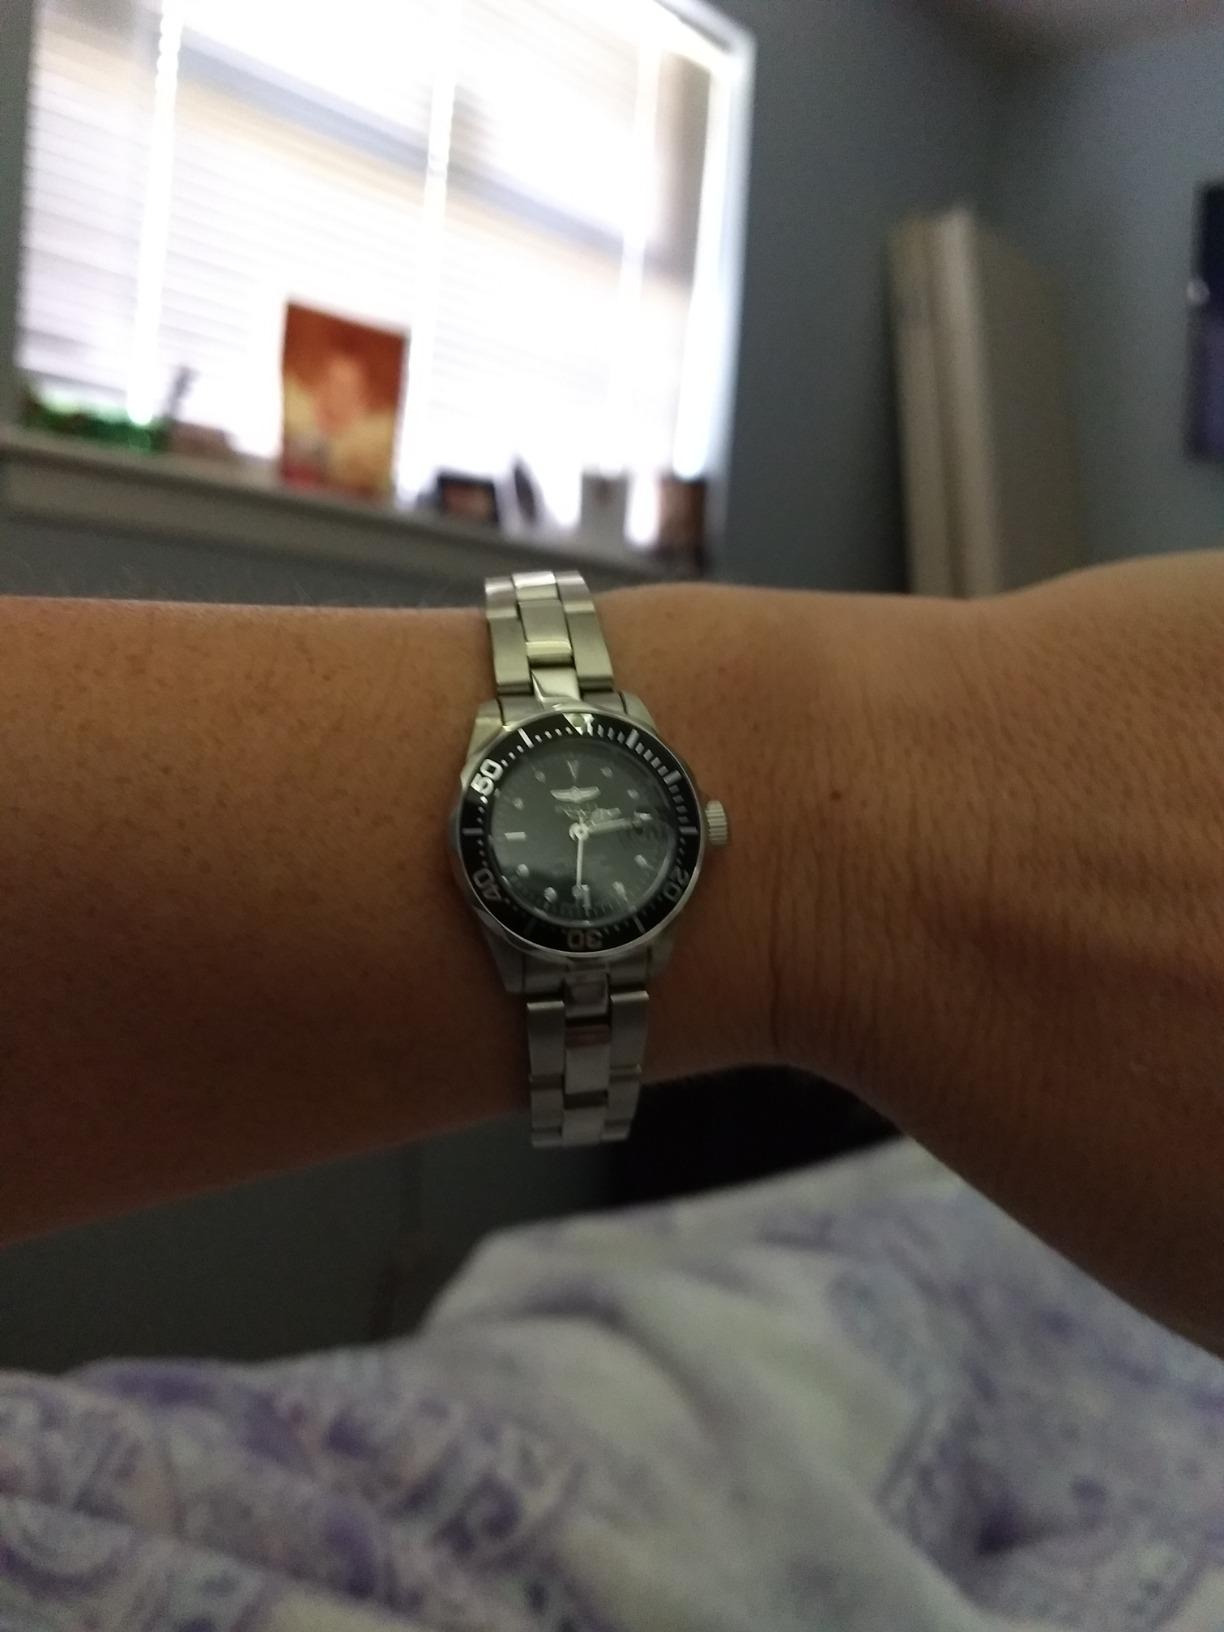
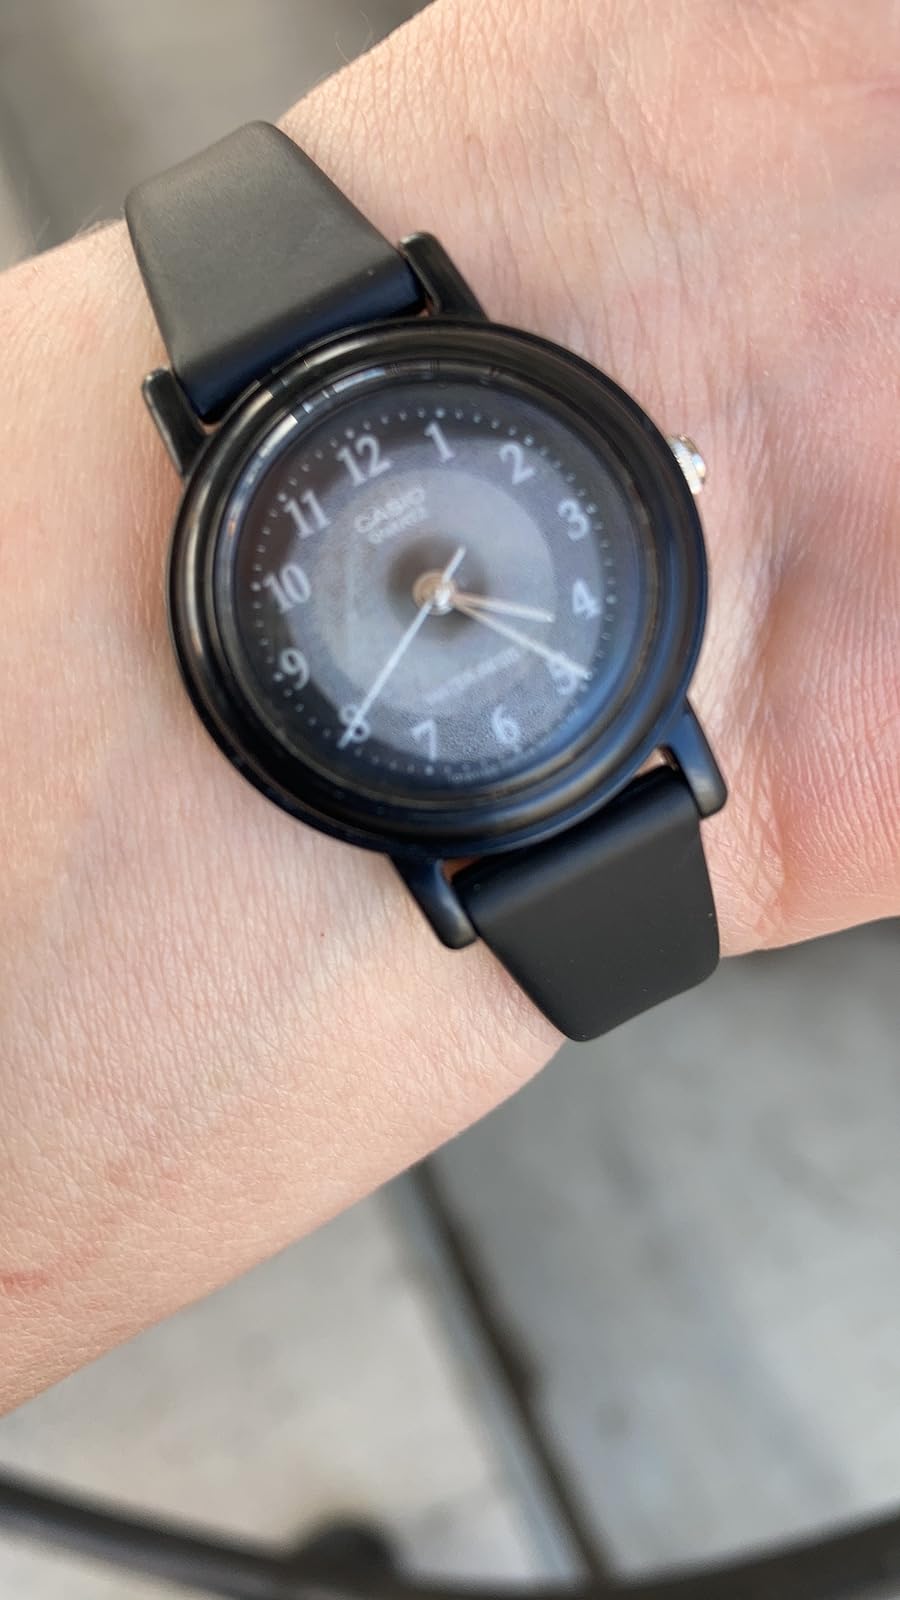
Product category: accessories_watch
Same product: no